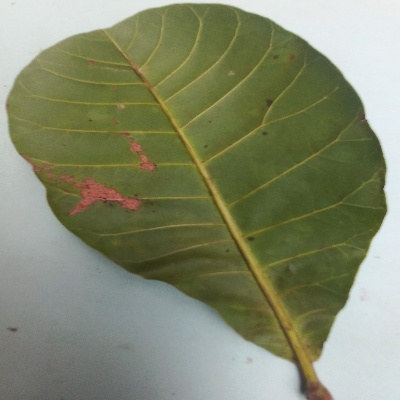
Crop: Cashew
Condition: anthracnose